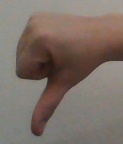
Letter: waw